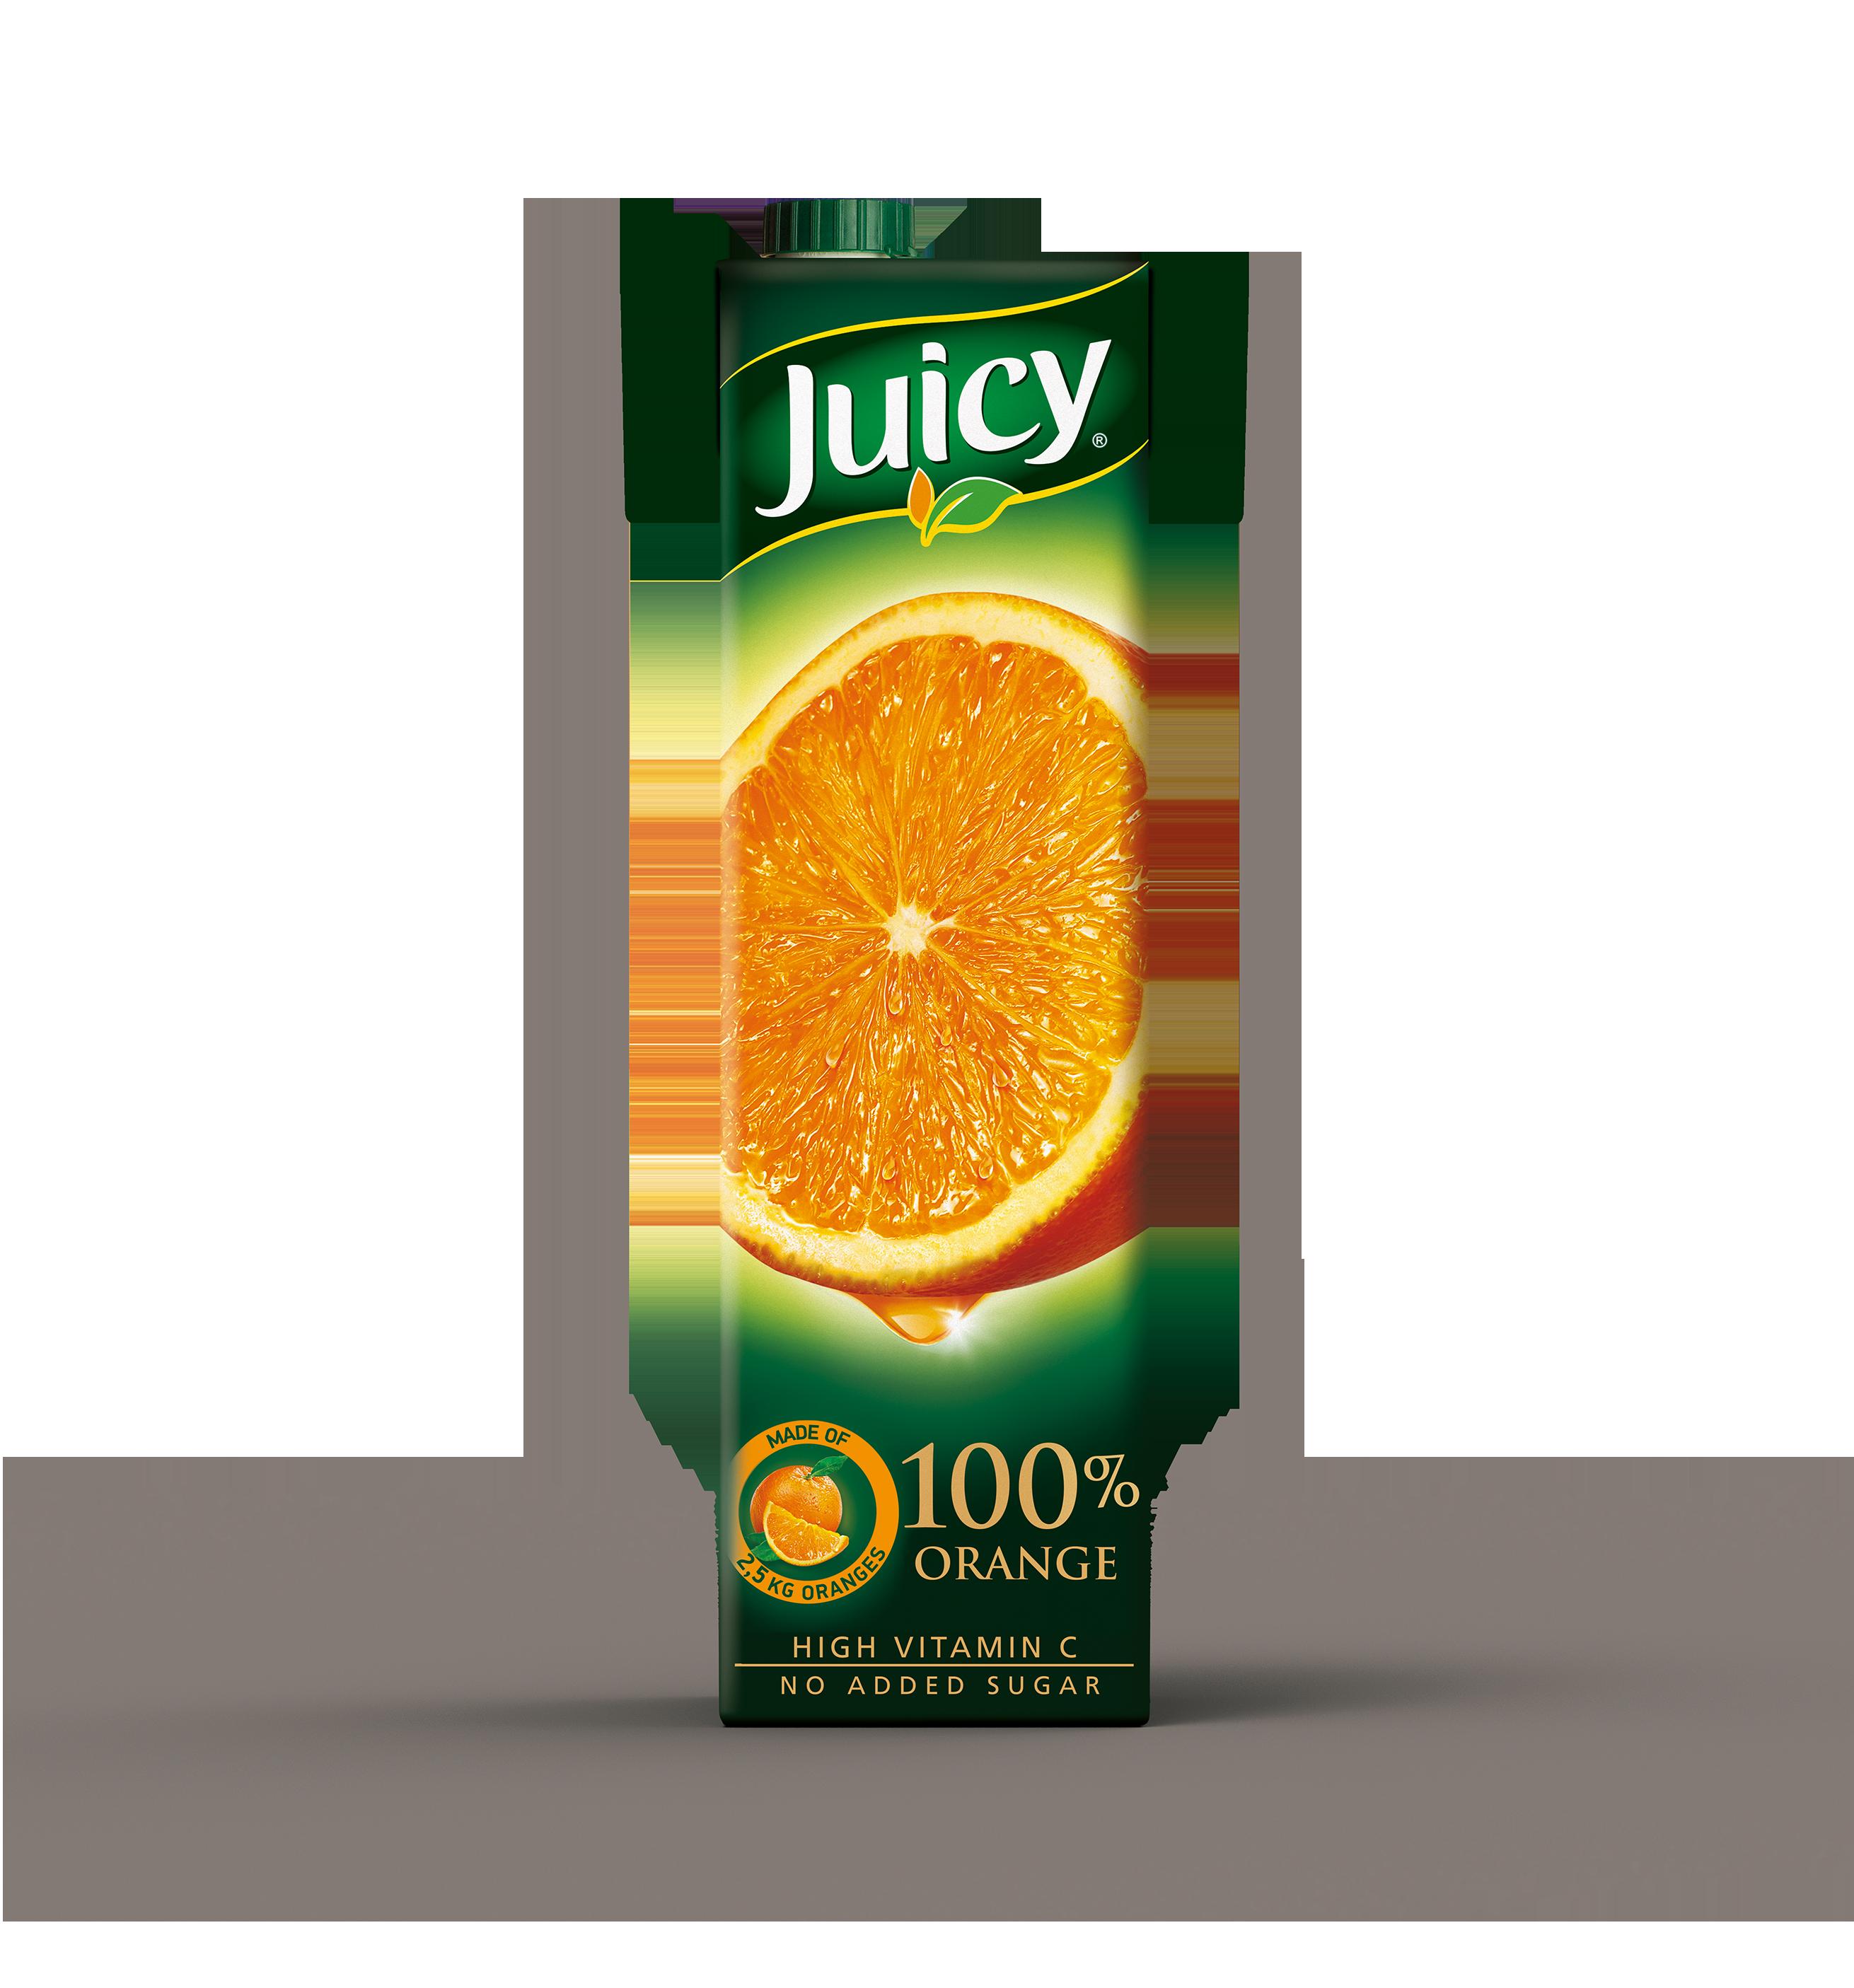
Waste category: cardboard